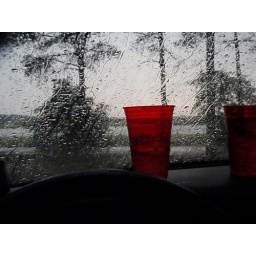
sitting in the car, listening to a jazz station, watching the storm, drinking wine from plastic cups ...